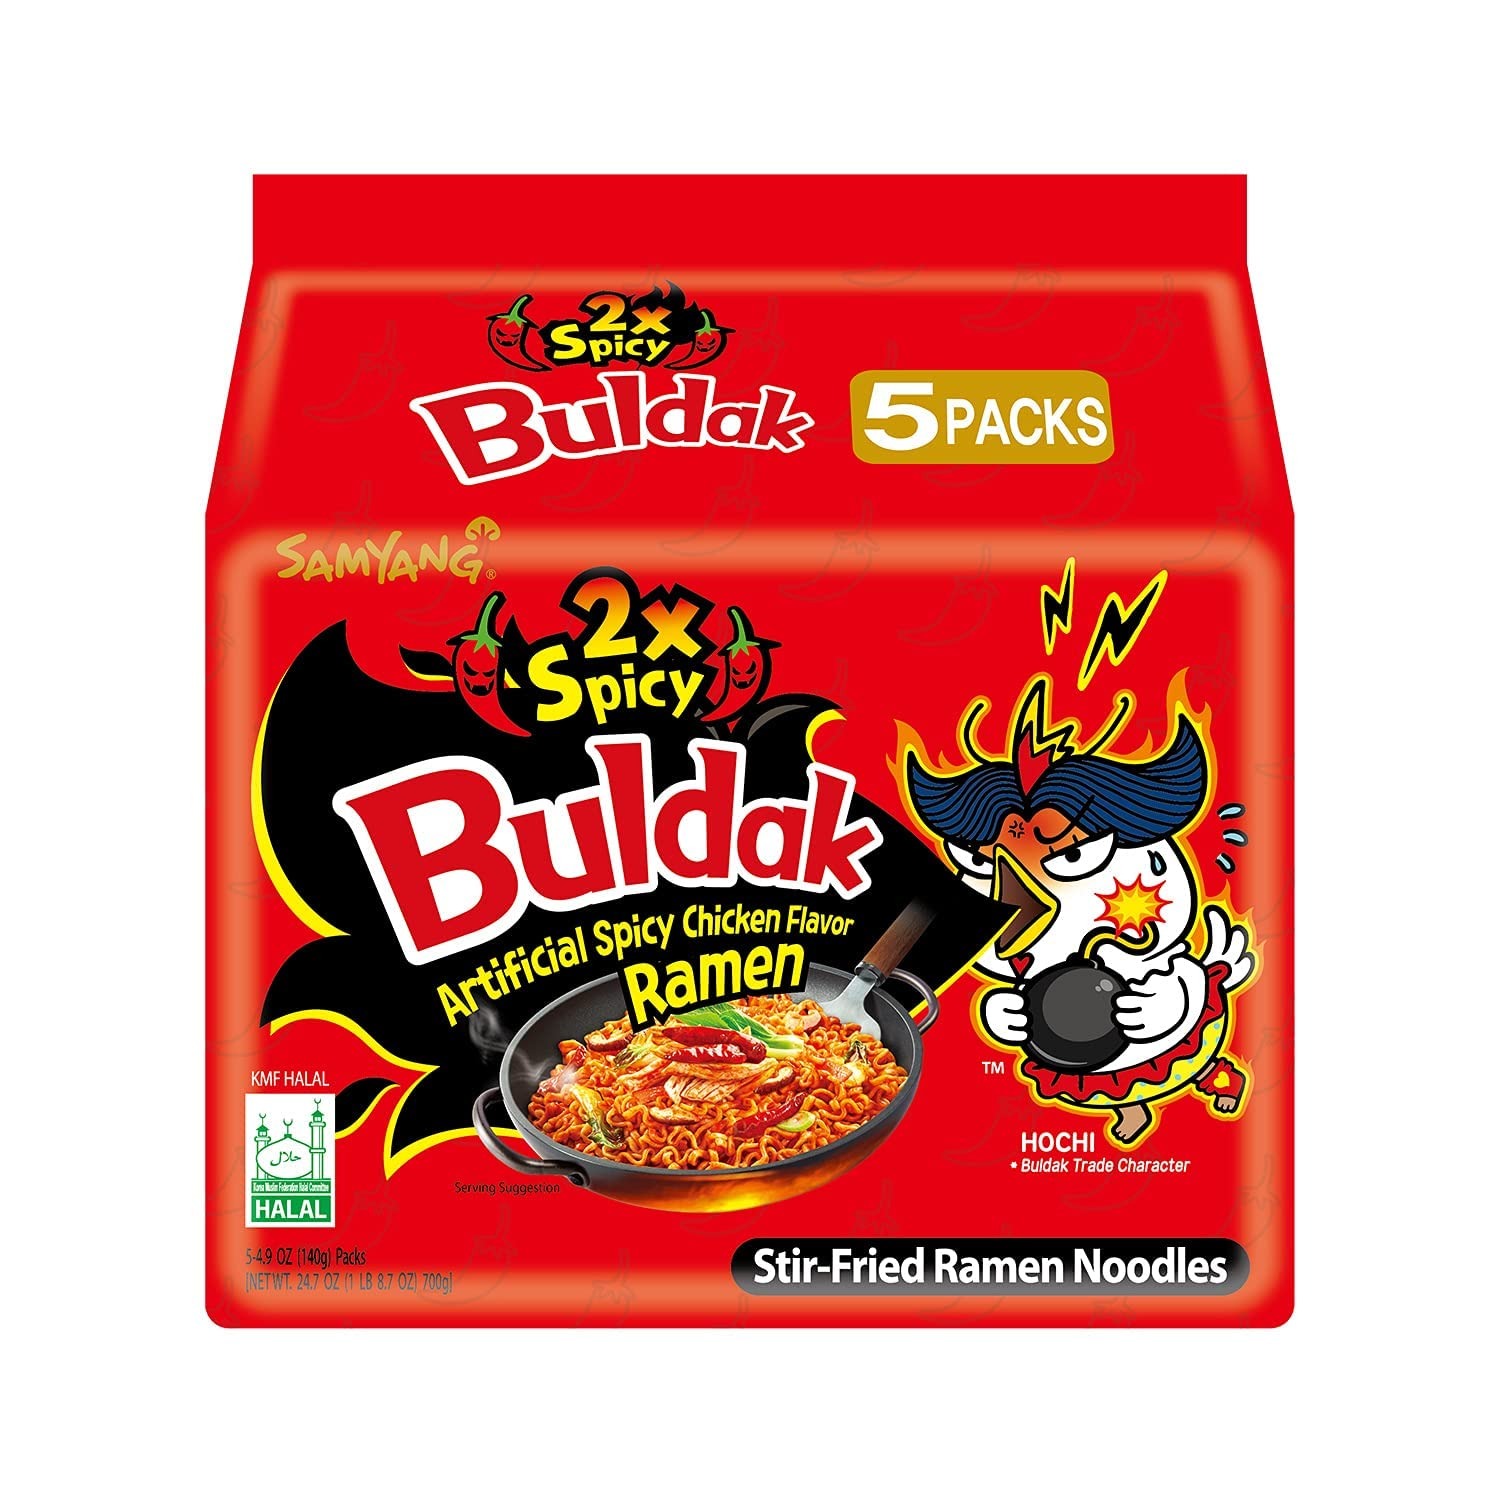
Item Name: SAMYANG 2X Buldak Hot Spicy Chicken Stir Fried Ramen 4.94 oz (Pack of 5)
Value: 24.7
Unit: Ounce

Price: 13.95